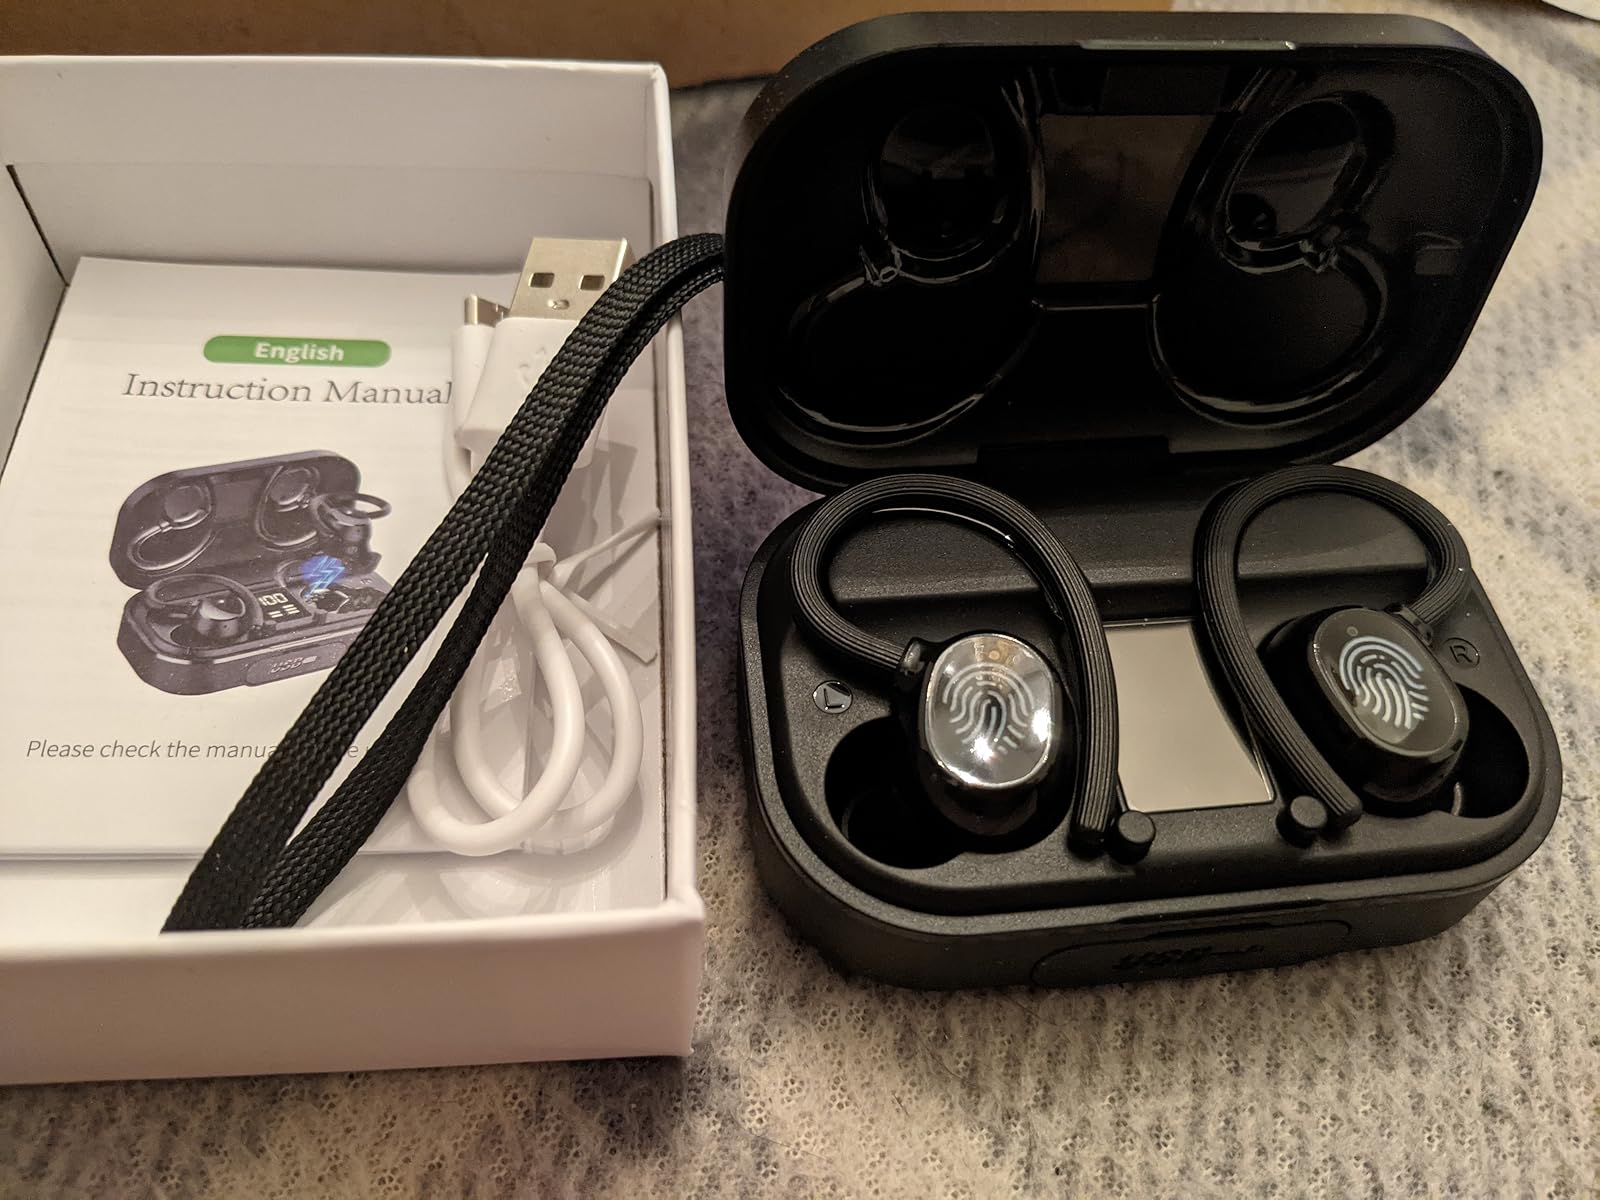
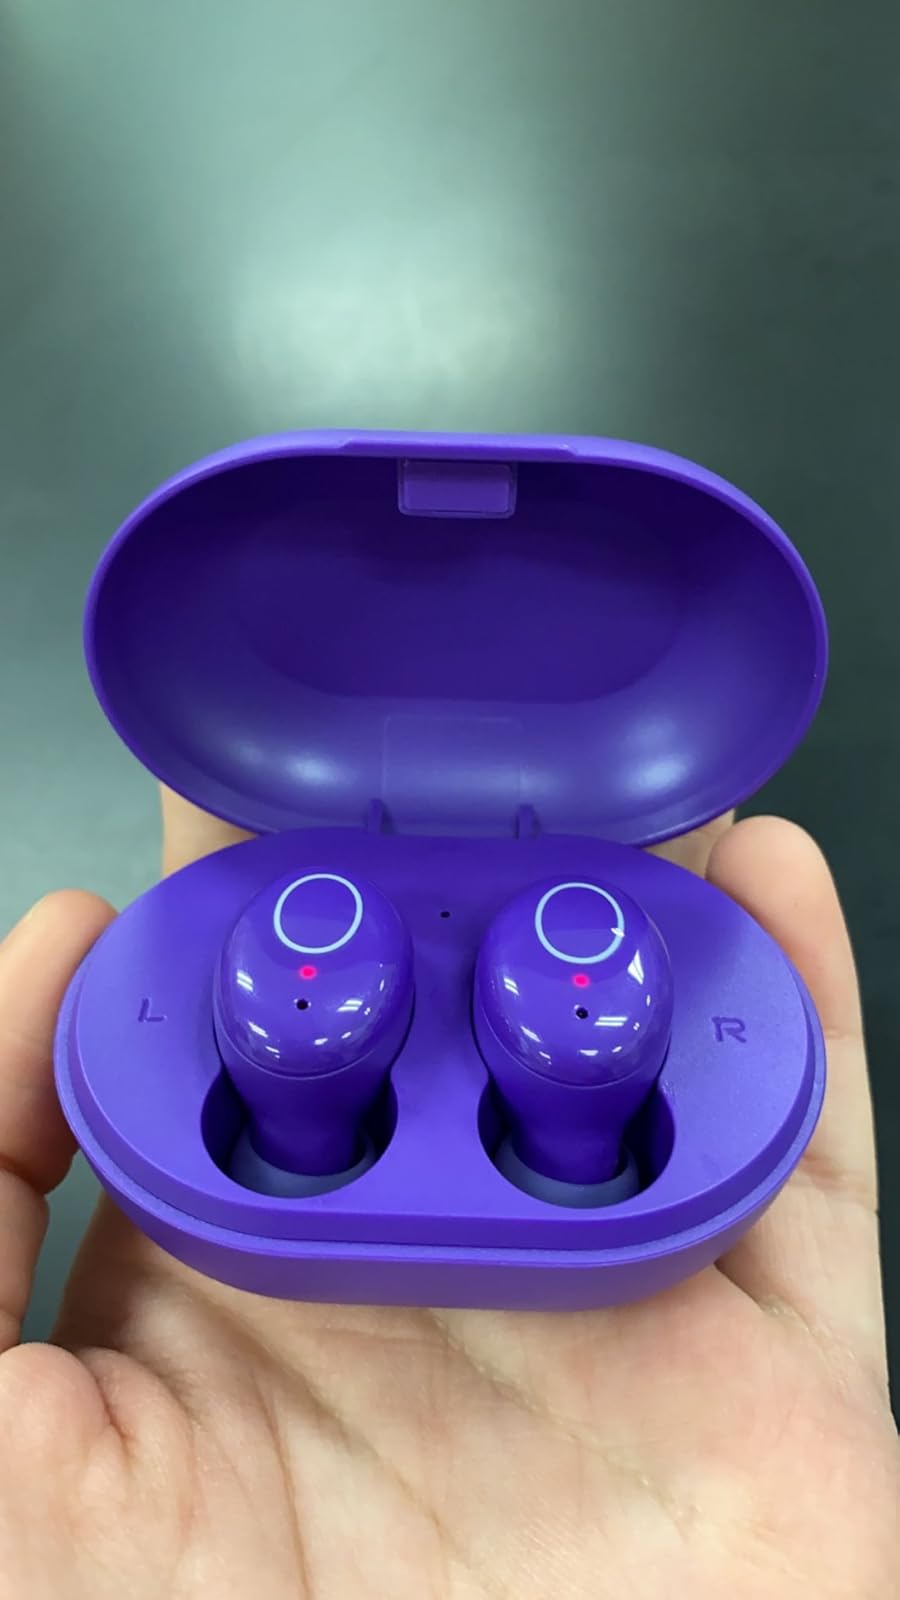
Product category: earbuds
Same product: no